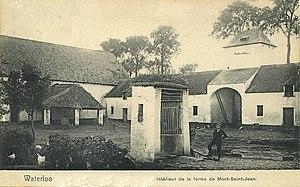
Ferme de Mont Saint Jean (Baine l'Alleud) La cour intérieure et le porche-pigeonnier.. Carte postale estampillée 1909.
La ferme de Mont-Saint-Jean est une ferme située sur le site du champ de bataille de Waterloo, sur le territoire de la commune belge de Waterloo dans la province du Brabant wallon, au lieu-dit Mont-Saint-Jean, sur le côté est de la route N5 qui relie Bruxelles à Charleroi.